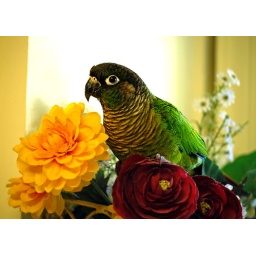
Our green cheek conure found his way to these flowers by the kitchen window yesterday.